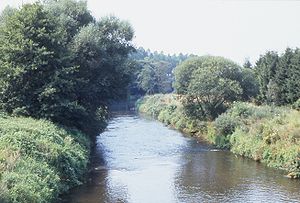
Naturparker i Tyskland / Naturparker
Naturparker i Tyskland er en liste over de 104 naturparker der er er oprettet i henhold til § 27 i Bundesnaturschutzgesetz. De omfatter omkring 25% af Tysklands areal.